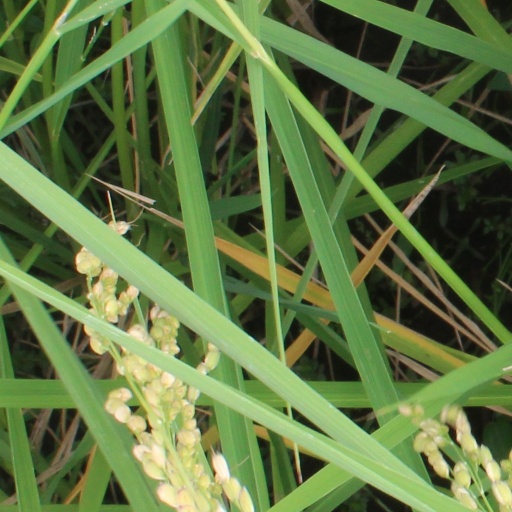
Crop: rice